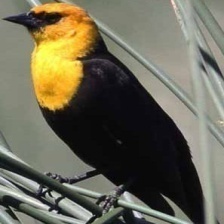
Species: YELLOW HEADED BLACKBIRD
Scientific name: XANTHOCEPHALUS